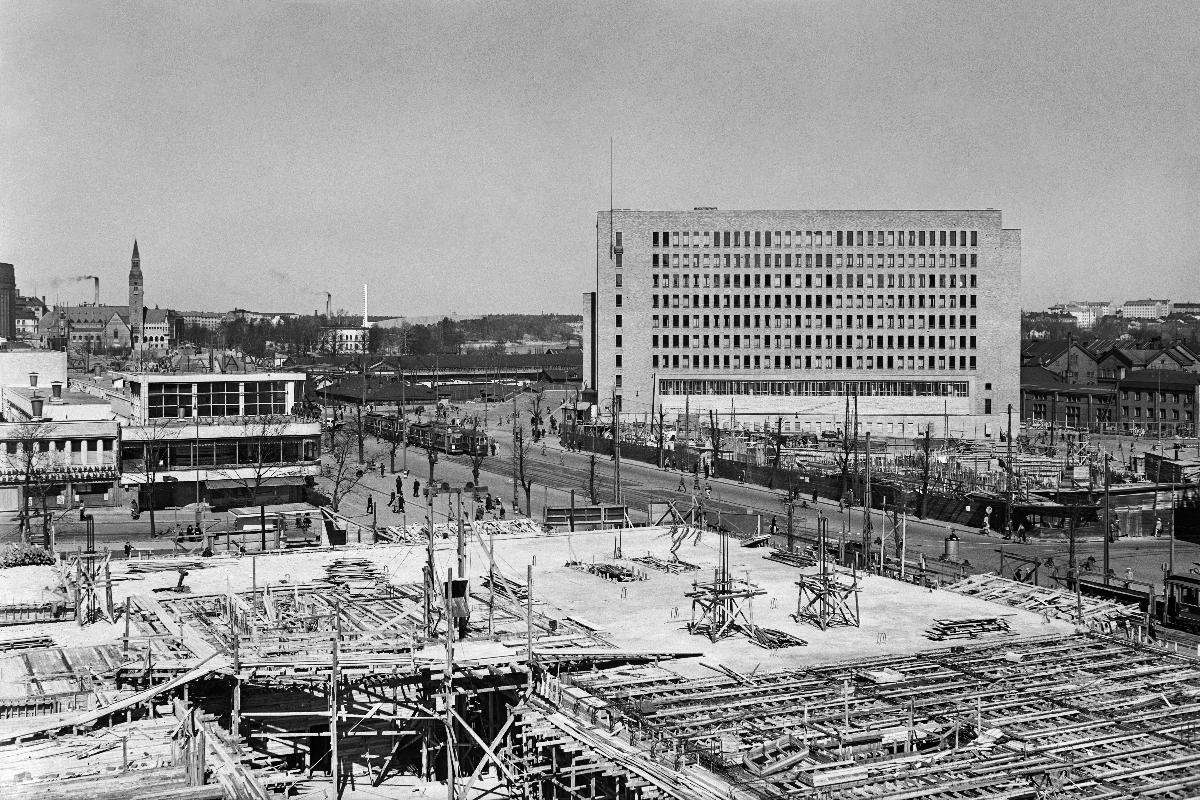
Näkymä Forumin yli kohti Postitaloa
Vy över Forum mot Posthuset; View over Forum towards the Post House
sisällön kuvaus: Näkymä Forumin rakennustyömaan yli kohti Postitaloa Helsingissä 1940. content description: A view over Forum construction site towards the Post House in Helsinki 1940. innehållsbeskrivning: Vy över Forums byggplats mot Posthuset i Helsingfors 1940.
Kuvaaja: Sundström, Hugo, kuvaaja
Vuosi: 1940
Paikka: Suomi, Uusimaa, Helsinki
Aiheet: HBL; maisema; kaupungit (alueet); rakennukset; kaupunkinäkymät; landscape; buildings; views; landscapes; cities; city views; landskap (fysiska helheter); byggnader; vyer; landskap; städer; stadsvyer